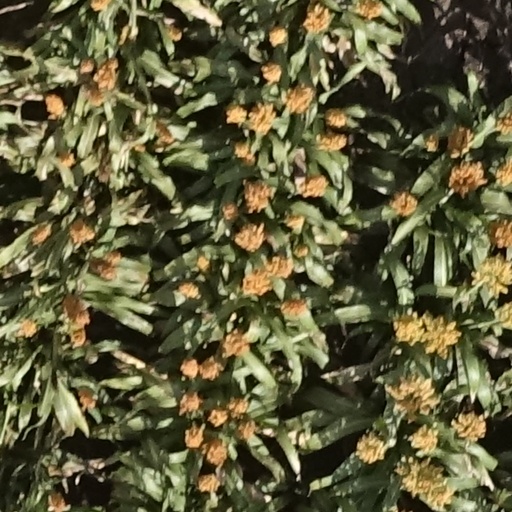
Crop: sorghum